Sky position (RA, Dec in degrees): 343.856, 0.8802
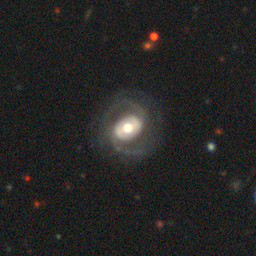
Galaxy morphology: Unbarred Loose Spiral Galaxies